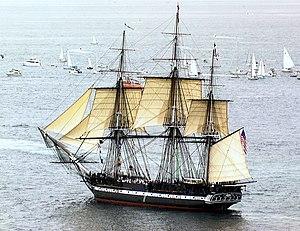
Cette page concerne des événements d'actualité qui se sont produits durant l'année 1797 du calendrier grégorien aux États-Unis.
Les six frégates originelles de l'United States Navy sont les six navires dont la construction a été autorisée par le Congrès des États-Unis, par son Naval Act du 27 mars 1794. Ce sont les premiers navires militaires du pays nouvellement indépendant. Conçues par Joshua Humphreys, ces frégates sont assez puissantes pour engager les frégates françaises ou britanniques et assez rapides pour pouvoir échapper à un navire de ligne.
Notes américaines, en anglais American Notes for General Circulation, est le récit par Charles Dickens de son voyage en Amérique du Nord, avec son épouse, au cours de l'année 1842. Publié par Chapman & Hall dès octobre, avec des illustrations de Marcus Stone, ce petit ouvrage est en majeure partie fondé sur les lettres envoyées à John Forster tout au long du séjour. Les Dickens avaient quitté Liverpool le 3 janvier et étaient revenus le 7 juin, les cinq mois s'étant passés à visiter les grandes villes des États-Unis et, pendant un mois, celles du Canada, où ils avaient partout reçu un accueil triomphal de la part des autorités, des sommités littéraires et du public.
Article principal : Navire musée
Empire russe : échec de la mission de Caillard à Saint-Pétersbourg pour tenter un rapprochement entre la France et la Russie.